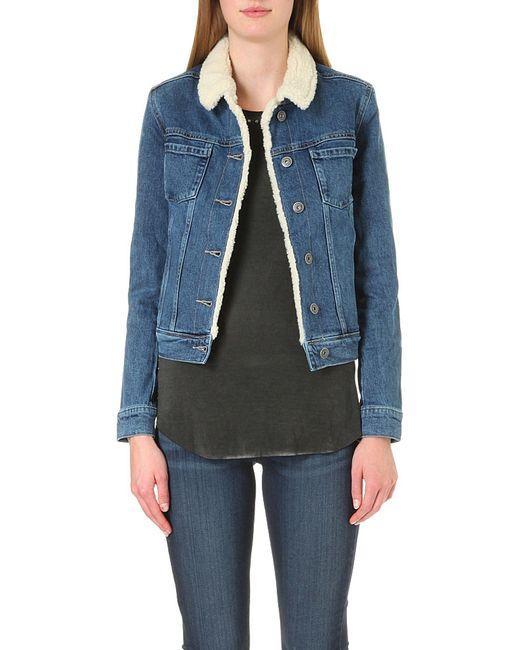
Blaues Jeansjackentop aus Denim mit Knöpfen für Damen